House of Roodenbeke

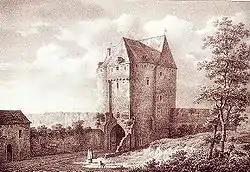
The Namur Gate,

The House of Roodenbeke or Roodenbeke Lineage (French: "Lignage Roodenbeke") is one of the Seven Noble Houses of Brussels, along with Sleeus, Serhuyghs, Steenweeghs, Sweerts, Serroelofs, and Coudenberg.